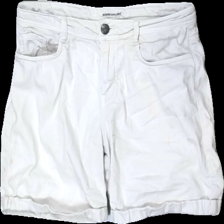
View: front
Type: Shorts
Category: Ladies
Brand: Soya/Soyaconcept
Colors: White
Material: 54% cotton 46% viscose
Cut: Regular
Season: Summer
Trend: Denim
Stains: Major
Damage: fläckar
Damage location: top center
Damage 2: fläck
Damage 2 location: middle right
Damage 3: fläckar
Damage 3 location: bottom left
Price range: <50
Recommended usage: Export
Description: vita jeans shorts med fläckar över hela